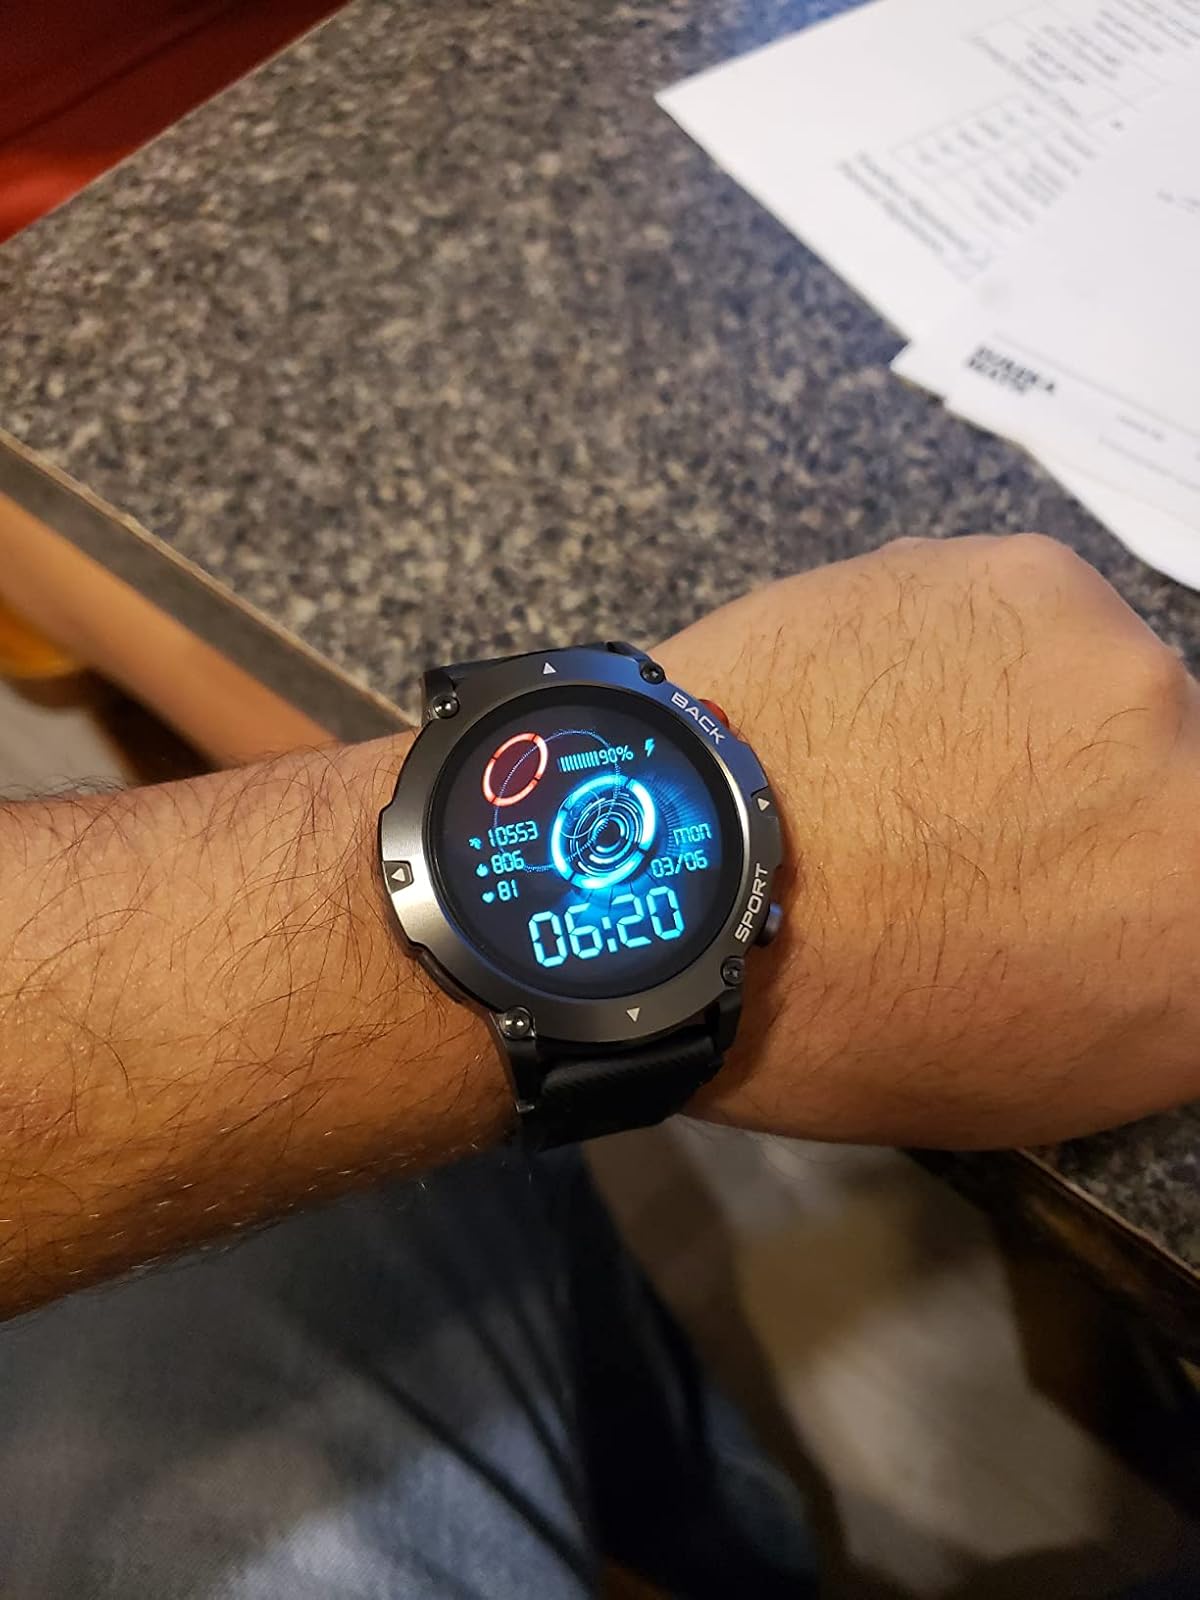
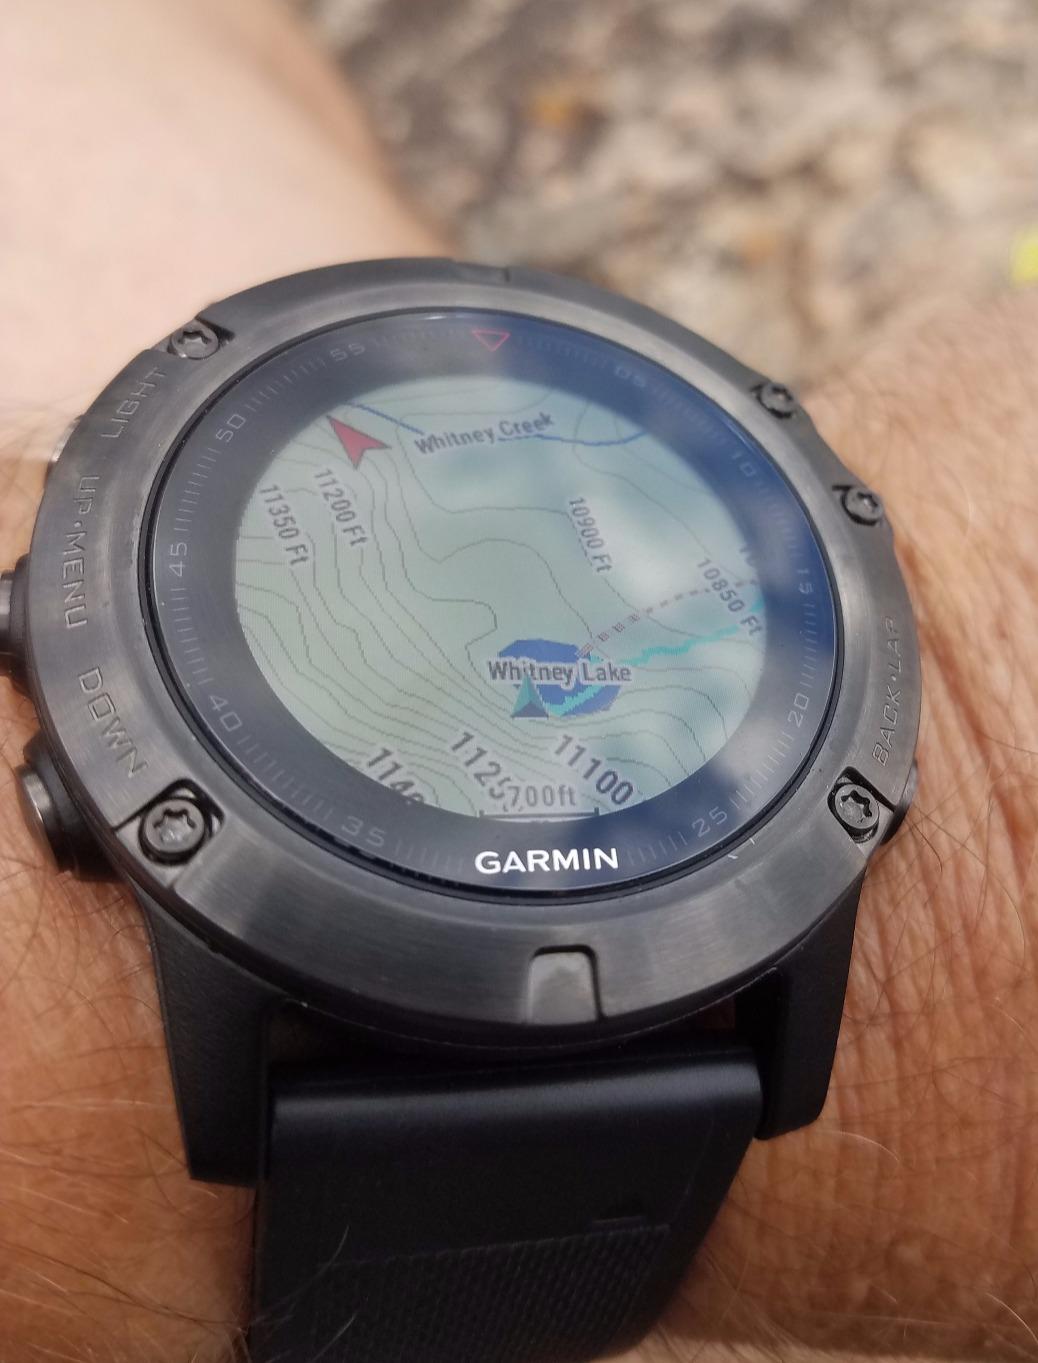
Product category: smartwatch
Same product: no